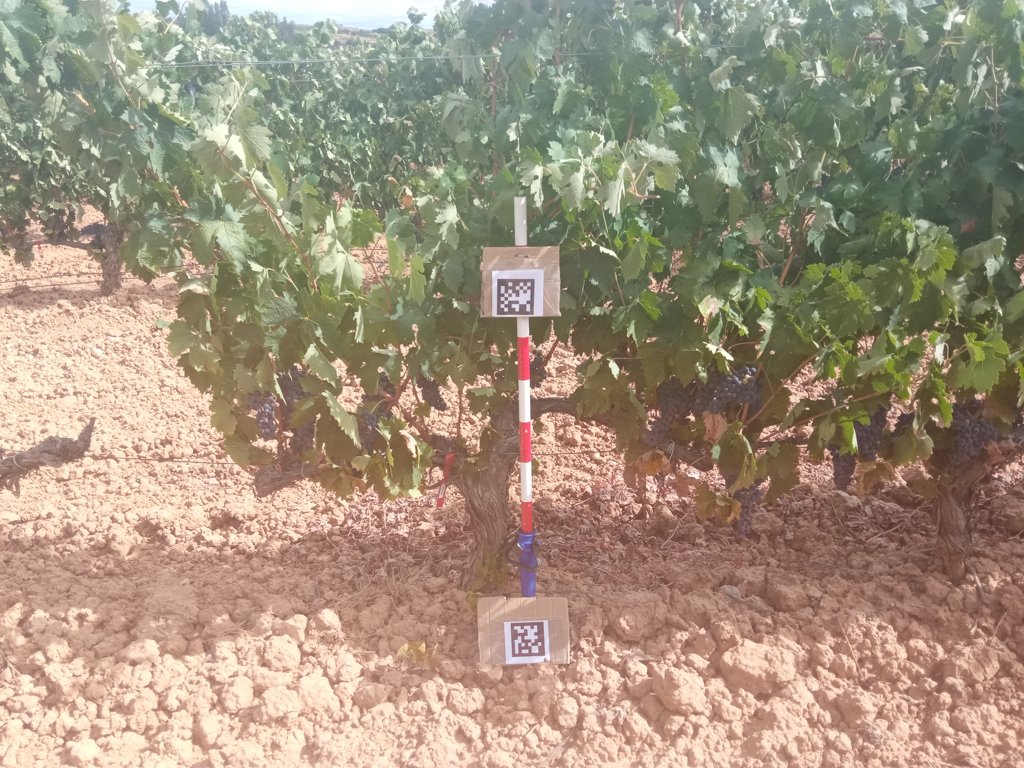
Berries visible: 435
Grape clusters: 14